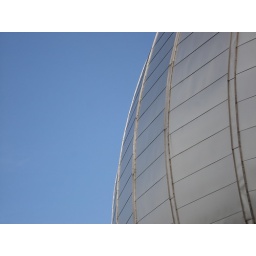
Detail of the exterior of the IMAX cinema against a rare clear blue sky in Glasgow